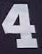
Number: 4